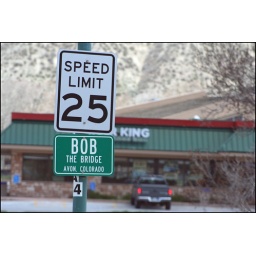
There is a bridge in Avon, Colorado that is named &amp;quot;Bob.&amp;quot; There is even a sign to document this.